A'ja Wilson

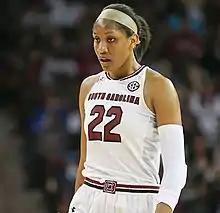
Wilson at South Carolina

Wilson played in 37 games her freshman year, leading to four single-game freshman records in the SEC and three single-season freshman records in the SEC, and won the SEC Freshman of the year award. In 2016 as a sophomore, Wilson won her first SEC Player of the Year award and was a consensus All-American, Wilson led the Gamecocks to a SEC regular season and Tournament Championship. In 2017, Wilson once again led the Gamecocks to a SEC regular season and Tournament championship, and went on to win the school's first national championship with a stirring victory over the Mississippi State Bulldogs in the championship game. She was named the Most Outstanding Player of the tournament. In 2018, Wilson had her best season statistically, and won all of the National player of the year awards. She won a record 3rd straight SEC Player of the Year award, and was also a Consensus All-American for the third straight year. Wilson finished her college career at South Carolina as the all-time leading scorer for the school.